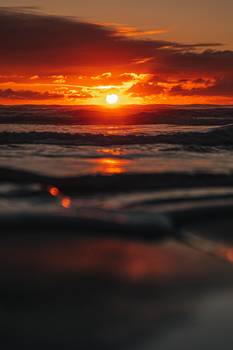
Label: No Watermark